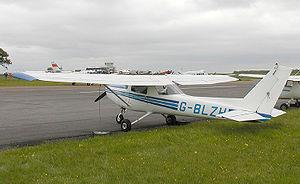
La société Cessna Aircraft, en abrégé la Cessna, est une entreprise américaine de construction aéronautique dont le siège est à Wichita. Elle produit aussi bien des monomoteurs légers que des jets d'affaires. Elle est le premier constructeur mondial d’avions en ce qui concerne le nombre d’aéronefs produits;